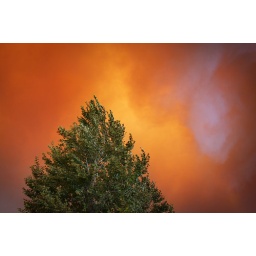
Canyon Country Fire. This tree is in our apartment complex. That sky is weird.